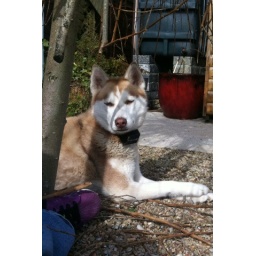
Maya sitting under a tree :-)